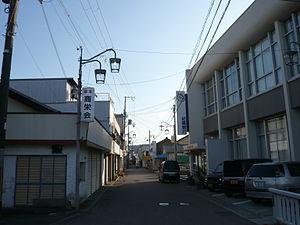
Kushimoto est un bourg du district de Higashimuro, dans la préfecture de Wakayama, au Japon.